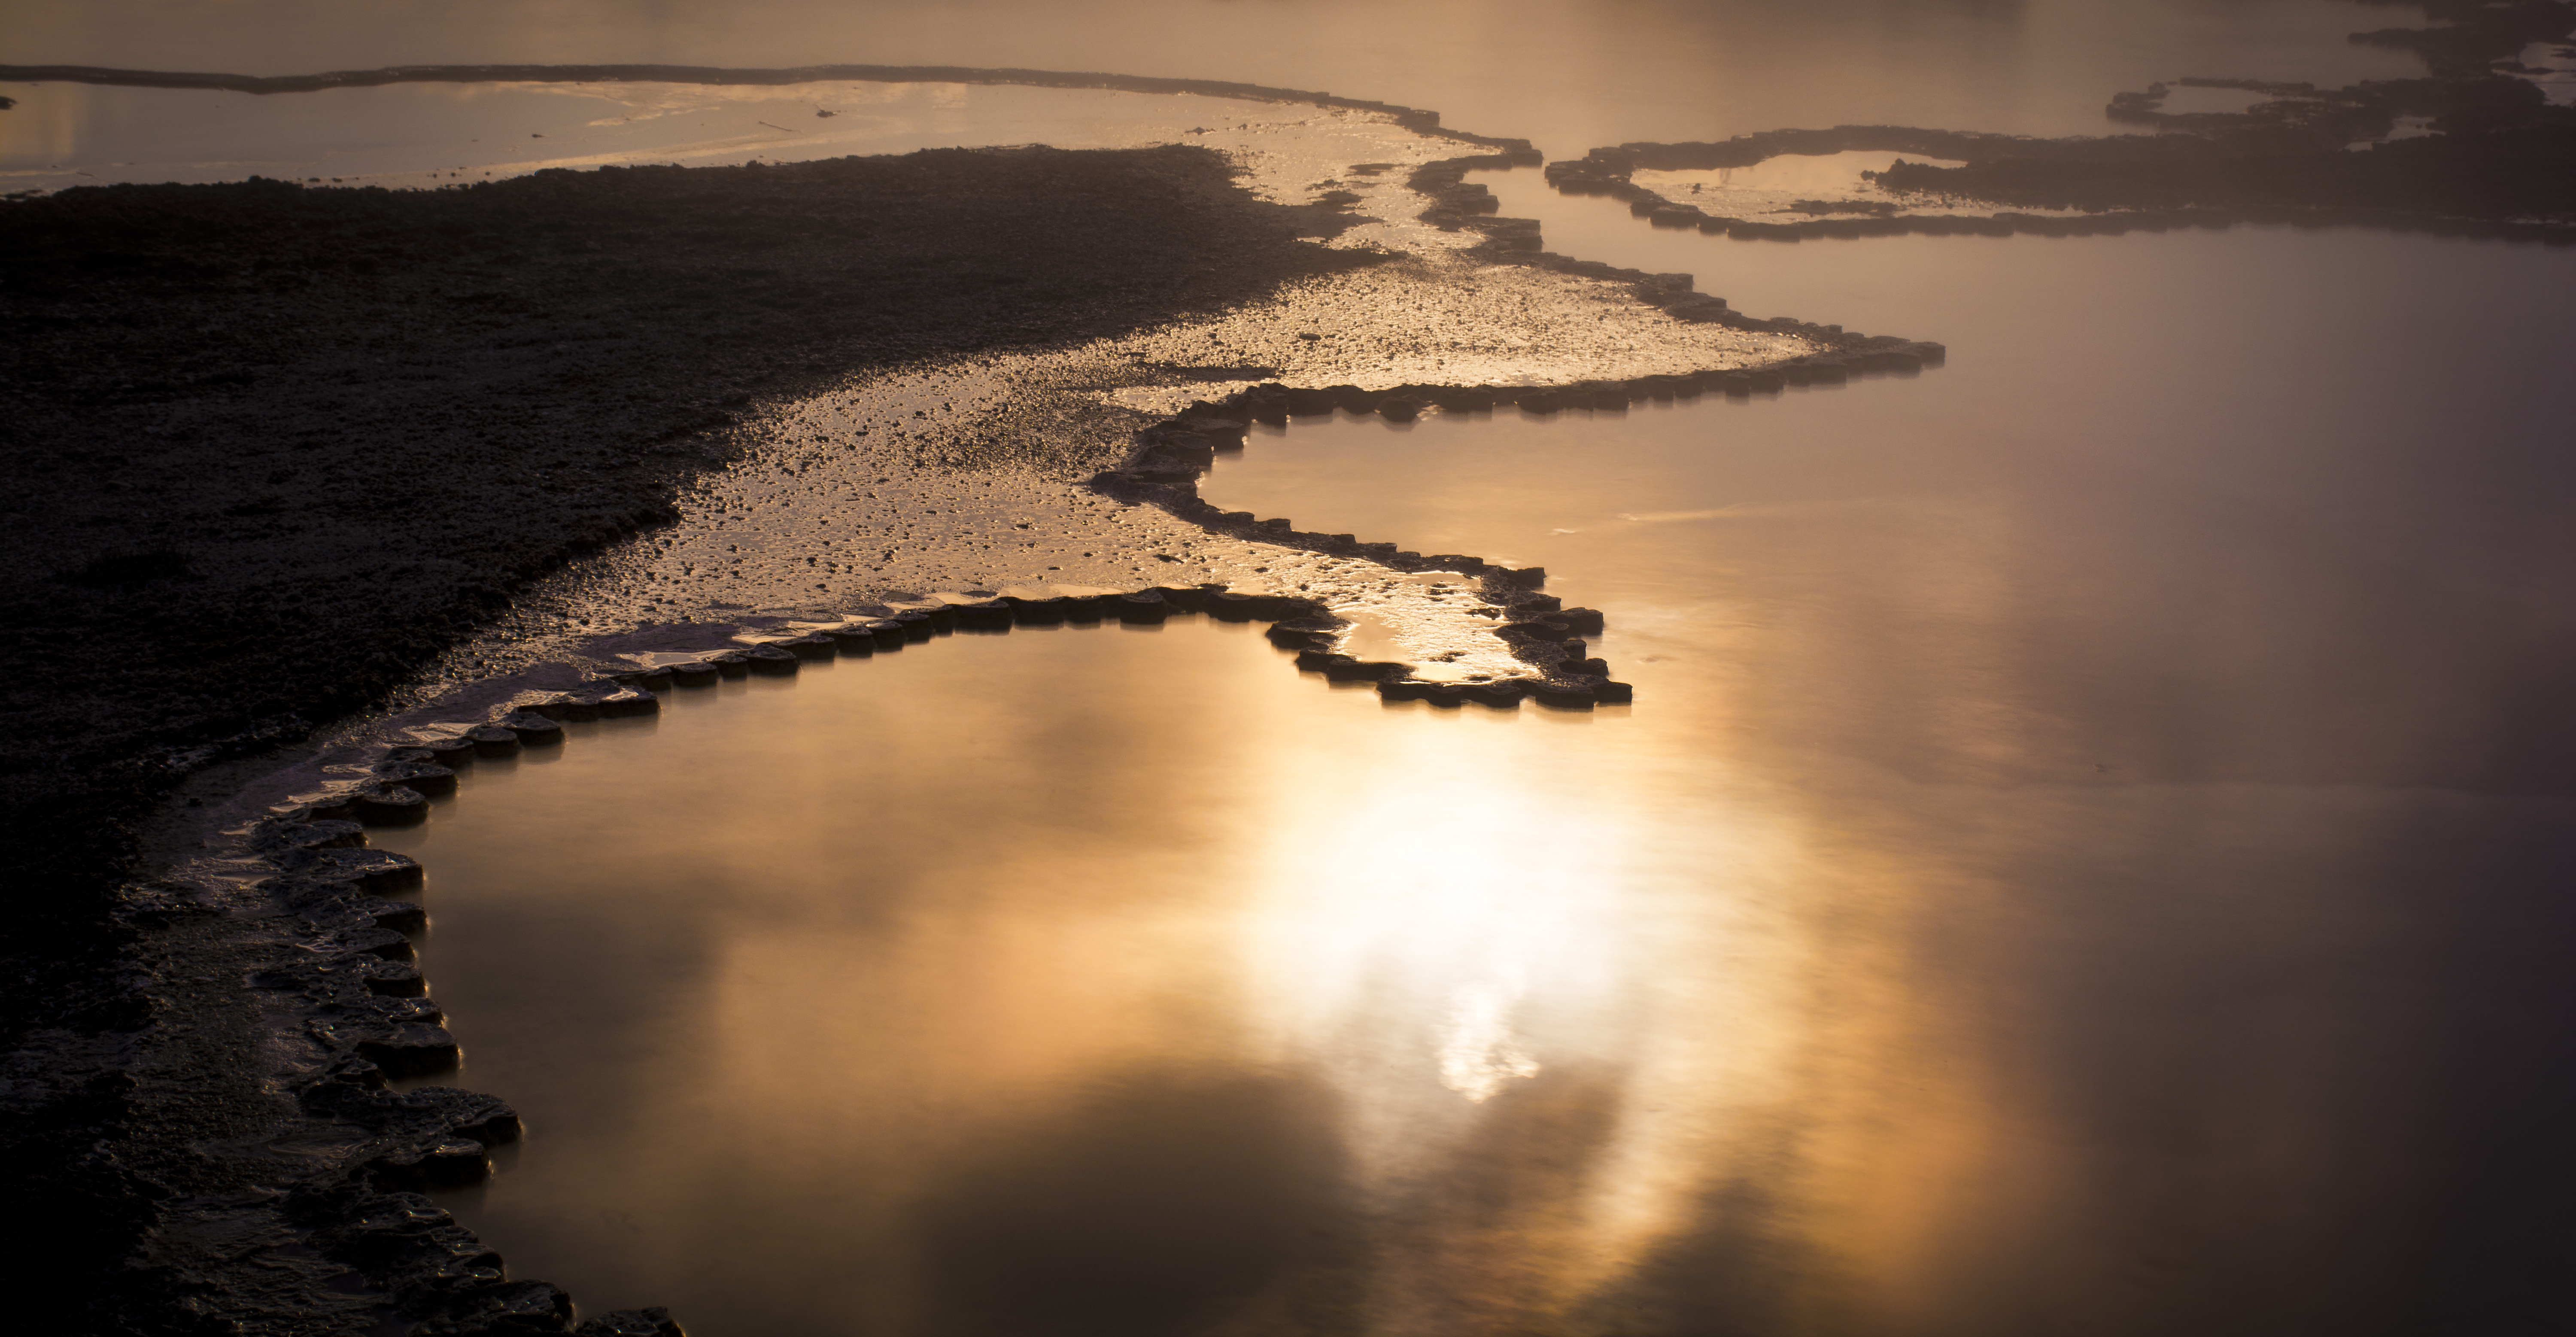
sea, nature, light, cloud, sky, sun, sunrise, sunset, night, sunlight, morning, lake, dawn, atmosphere, dusk, evening, reflection, darkness, atmospheric phenomenon